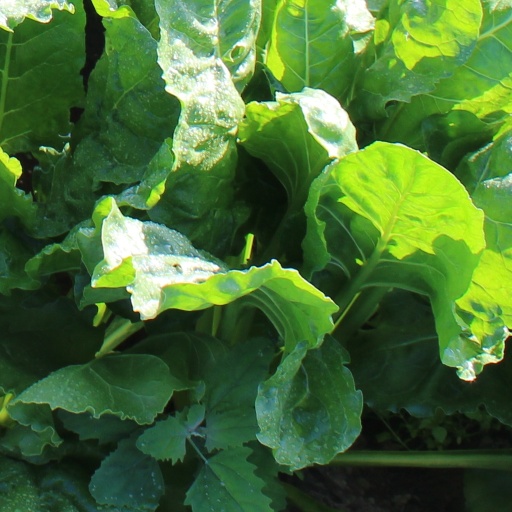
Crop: sugar beet